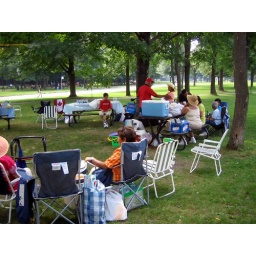
OK when I give the signal, take off with the blue lunch box ! Pics by Montreal correspondent.